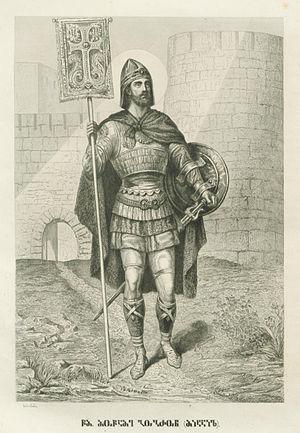
Adarnassé IV, ou Adarnassé II, est un monarque géorgien de la dynastie des Bagratides qui règne à la fin du IXe siècle et au début du Xe siècle. Fils du curopalate David Iᵉʳ d'Ibérie, il gouverne comme duc de Tao inférieur, roi des Géorgiens et curopalate d'Ibérie et rétablit la monarchie géorgienne en 888, plus de trois siècles après l'abolition du royaume d'Ibérie par la Perse sassanide.